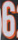
Number: 6